Opet

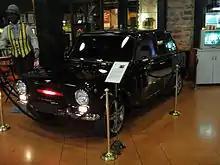
"G.I.T.T.", Opet's "K.I.T.T." knock-off used in its 2006–07 advertising campaigns

Opet is a Turkish petroleum company engaged in the sale of commercial and industrial fuels, mineral oils, retail sales, warehousing and international sales. Opet Petroleum’s roots date back to the fuel distribution company ""Ozturk Petrol"" founded by Öztürk family.